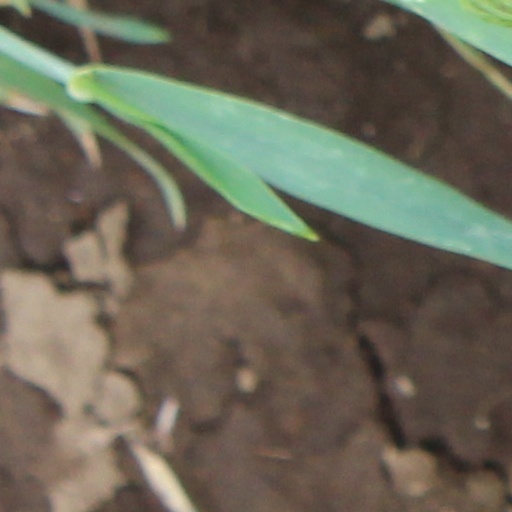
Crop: wheat